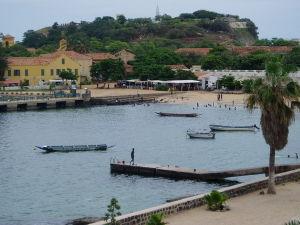
L'île de Gorée, ou simplement Gorée, est à la fois une île de l'océan Atlantique nord située dans la baie de Dakar et l'une des 19 communes d'arrondissement de la capitale du Sénégal. C'est un lieu symbole de la mémoire de la traite négrière en Afrique, reconnu officiellement par l’Organisation des Nations unies en 1978 : Gorée, « île-mémoire » de cette tragédie, fut ainsi l’un des tout premiers lieux à être portés sur la liste du patrimoine mondial gérée par l'Organisation des Nations unies pour l'éducation, la science et la culture.